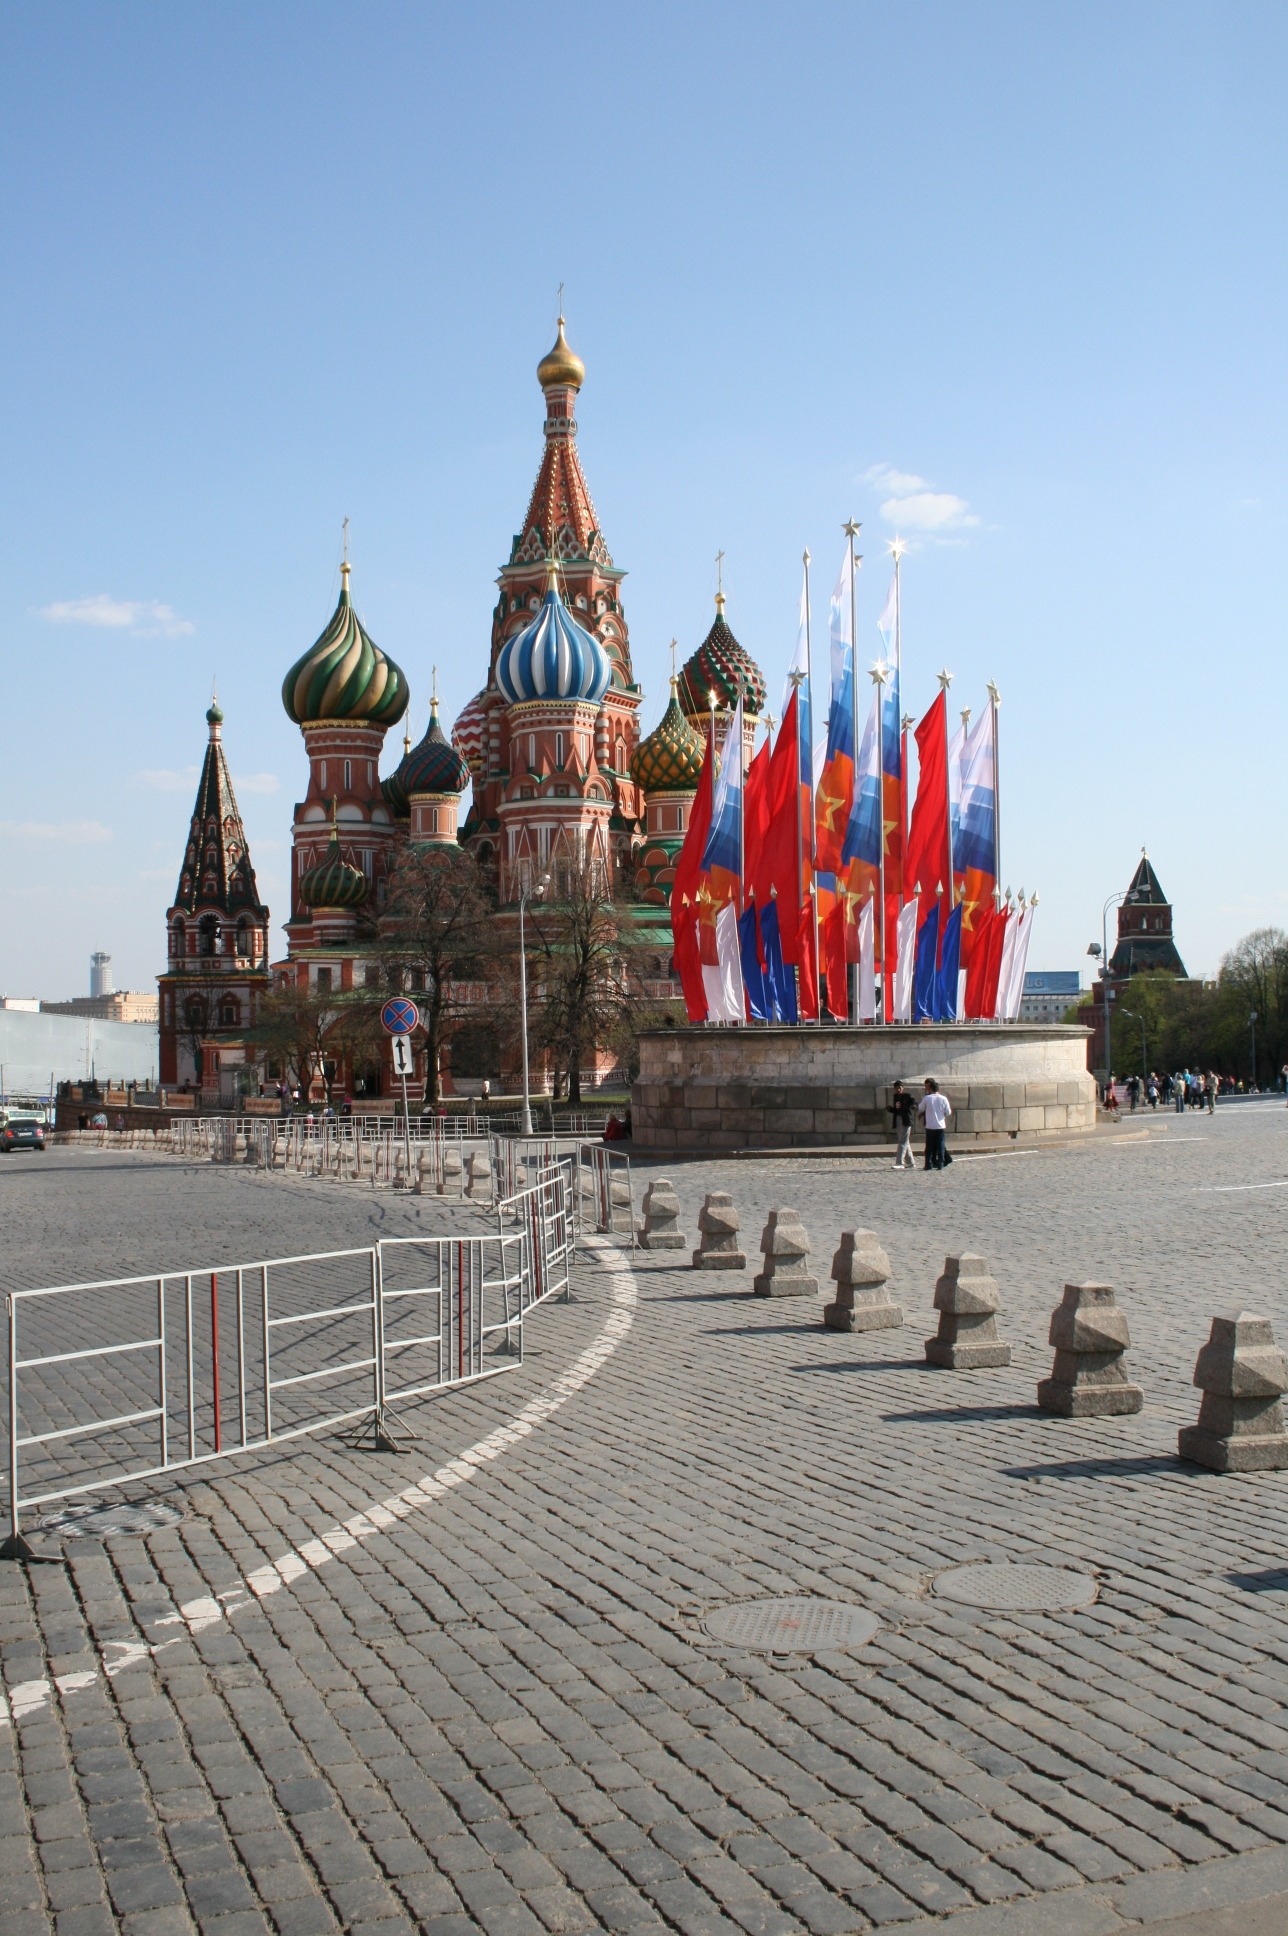
palace, vacation, travel, tower, landmark, tourism, place of worship, temple, flags, paving, tours, red square, st basil's cathedral, tsar's platform, lobnoe mesto podium, multi colored cupolas